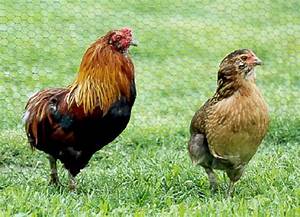
Label: chicken